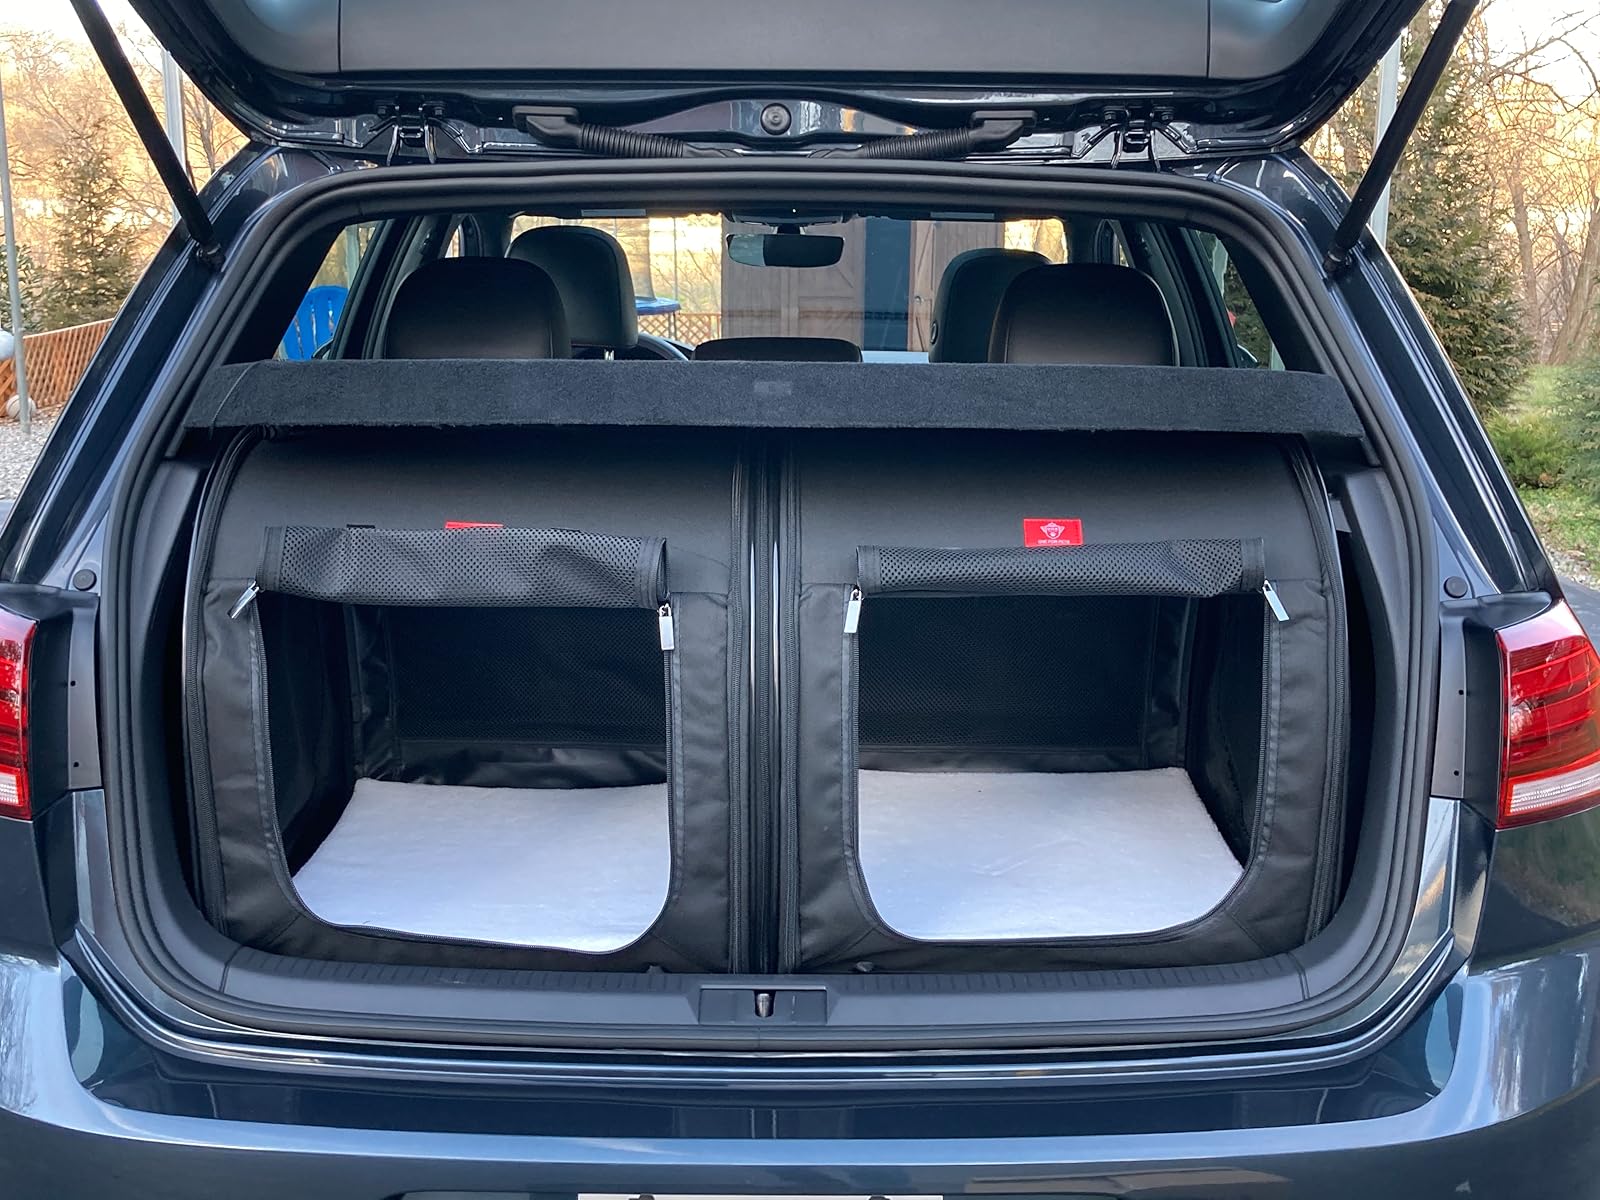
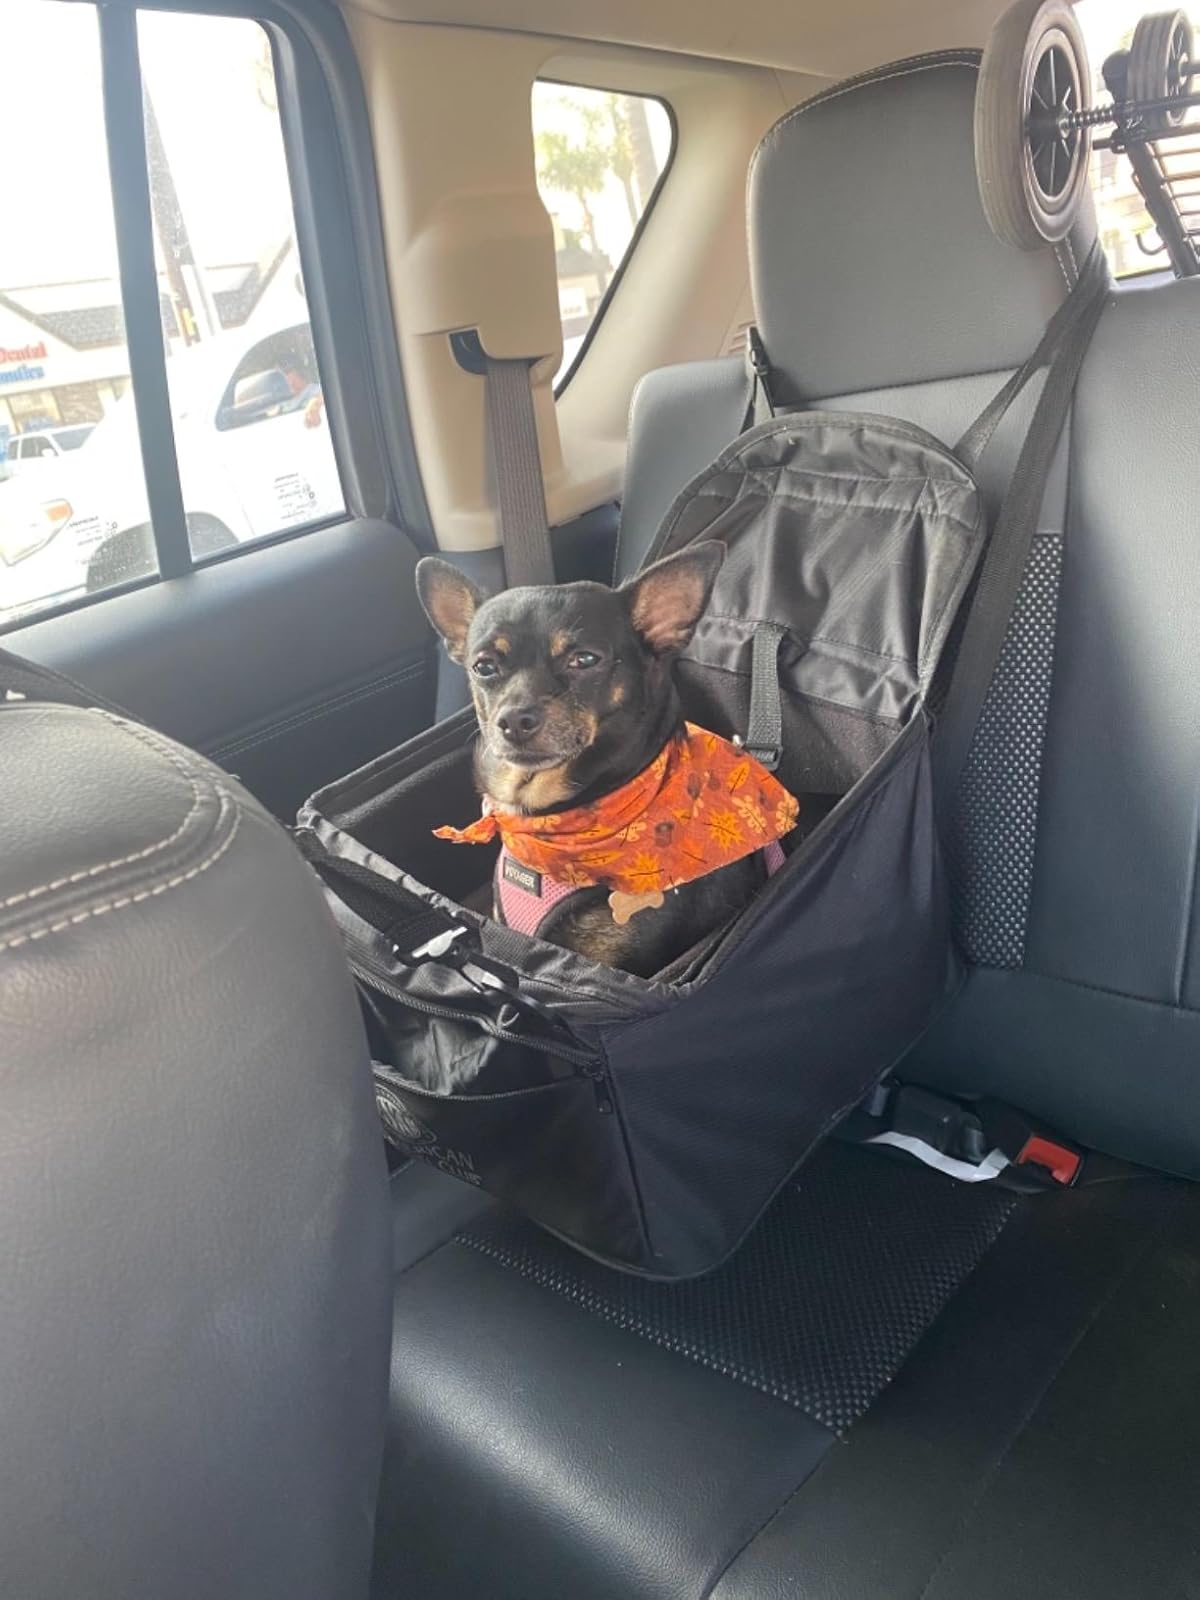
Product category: items_kennel
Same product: no